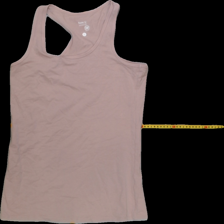
View: front
Type: Tank top
Category: Ladies
Brand: Not Applicable
Colors: Pink
Material: 95%cotton 5%elastane
Pattern: Plain
Cut: Regular, C-collar
Size: L
Season: All
Trend: No trend
Stains: No
Price range: <50
Recommended usage: Reuse